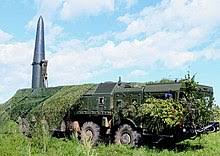
Label: Air Defense